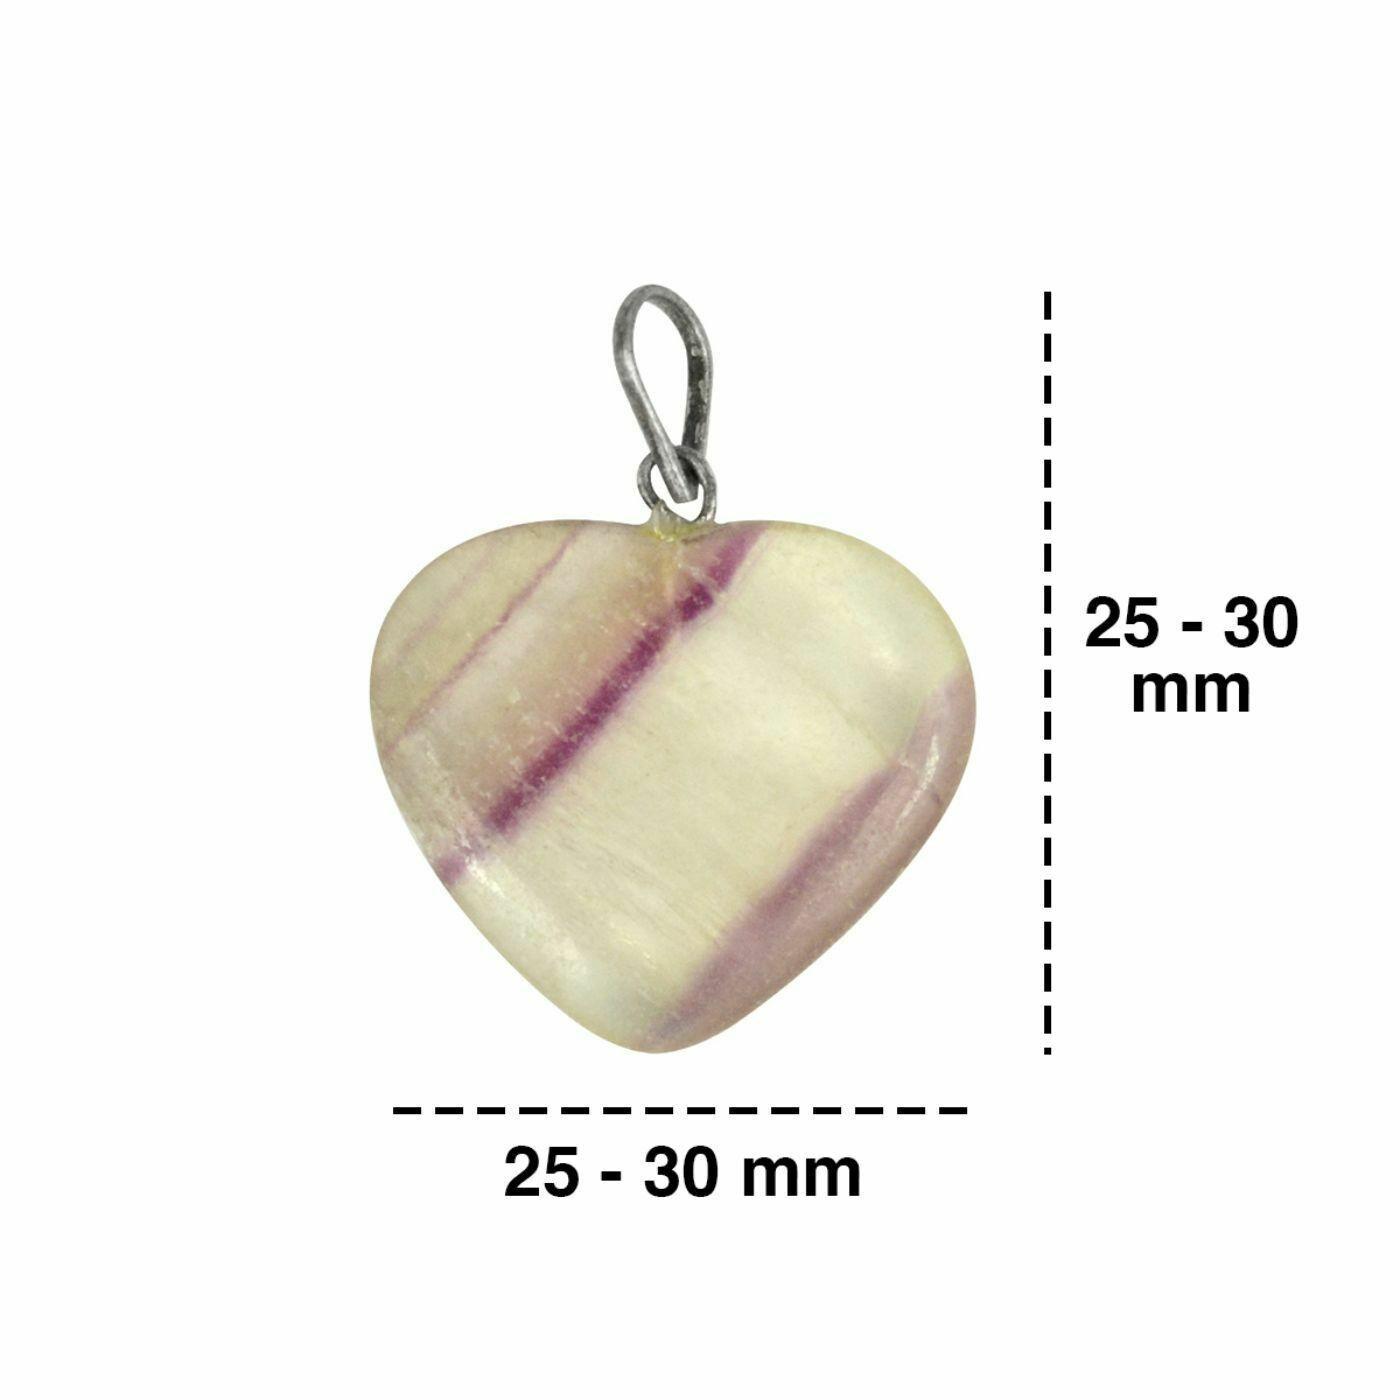
Mulit Flourite Natural Healing Stone Pendant Small Heart Shape Crystal Stone Pendant/Locket with Metal Chain
Type: Necklaces & Pendants
Brand: Reiki Crystal Products
Price: Rs. 299
Natural Crystal Stone Multi Flourite Heart Shape Pendant | Length : 25-30 mm | Width - 25-30 mm Approx. Charged By Reiki Grand Master & Vastu Expert
Included: Mulit Flourite-Heart-Pendant-25-30mm